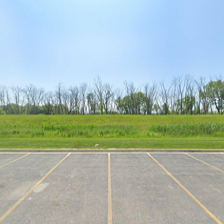
Label: streetView